South Lynn

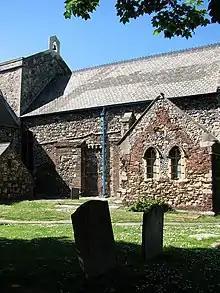
All Saints Church, South Lynn

All Saints Church is the main church of the area as well as nearby King's Lynn Minster in the main town centre. It is the oldest church in King's Lynn, dating from the 11th century, but was rebuilt in the 14th and 15th centuries; the tower collapsed in 1763. It is grade II* listed.